Bartlett, Illinois

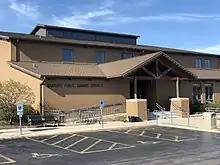
Bartlett Public Library

As of the 2020 census there were 41,105 people, 13,515 households, and 10,867 families residing in the village. The population density was . There were 14,522 housing units at an average density of . The racial makeup of the village was 66.23% White, 17.95% Asian, 2.53% African American, 0.42% Native American, 0.03% Pacific Islander, 4.51% from other races, and 8.34% from two or more races. Hispanic or Latino of any race were 12.04% of the population.